Anthony Mark Spencer

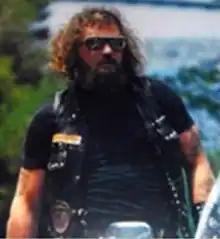

Anthony Mark Spencer (1955 – 28 April 1985) was an Australian outlaw biker noted for his role in the Milperra massacre of 1984.